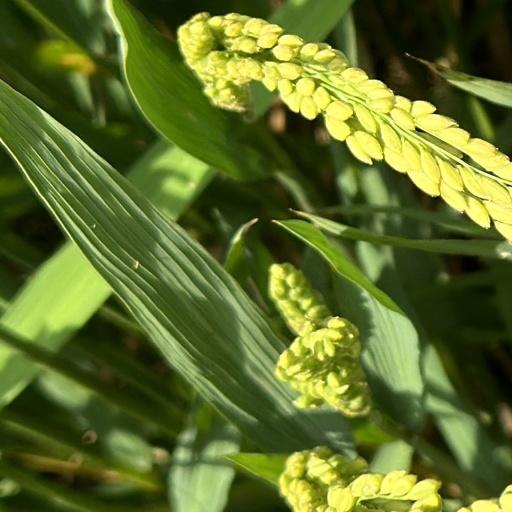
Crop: rice